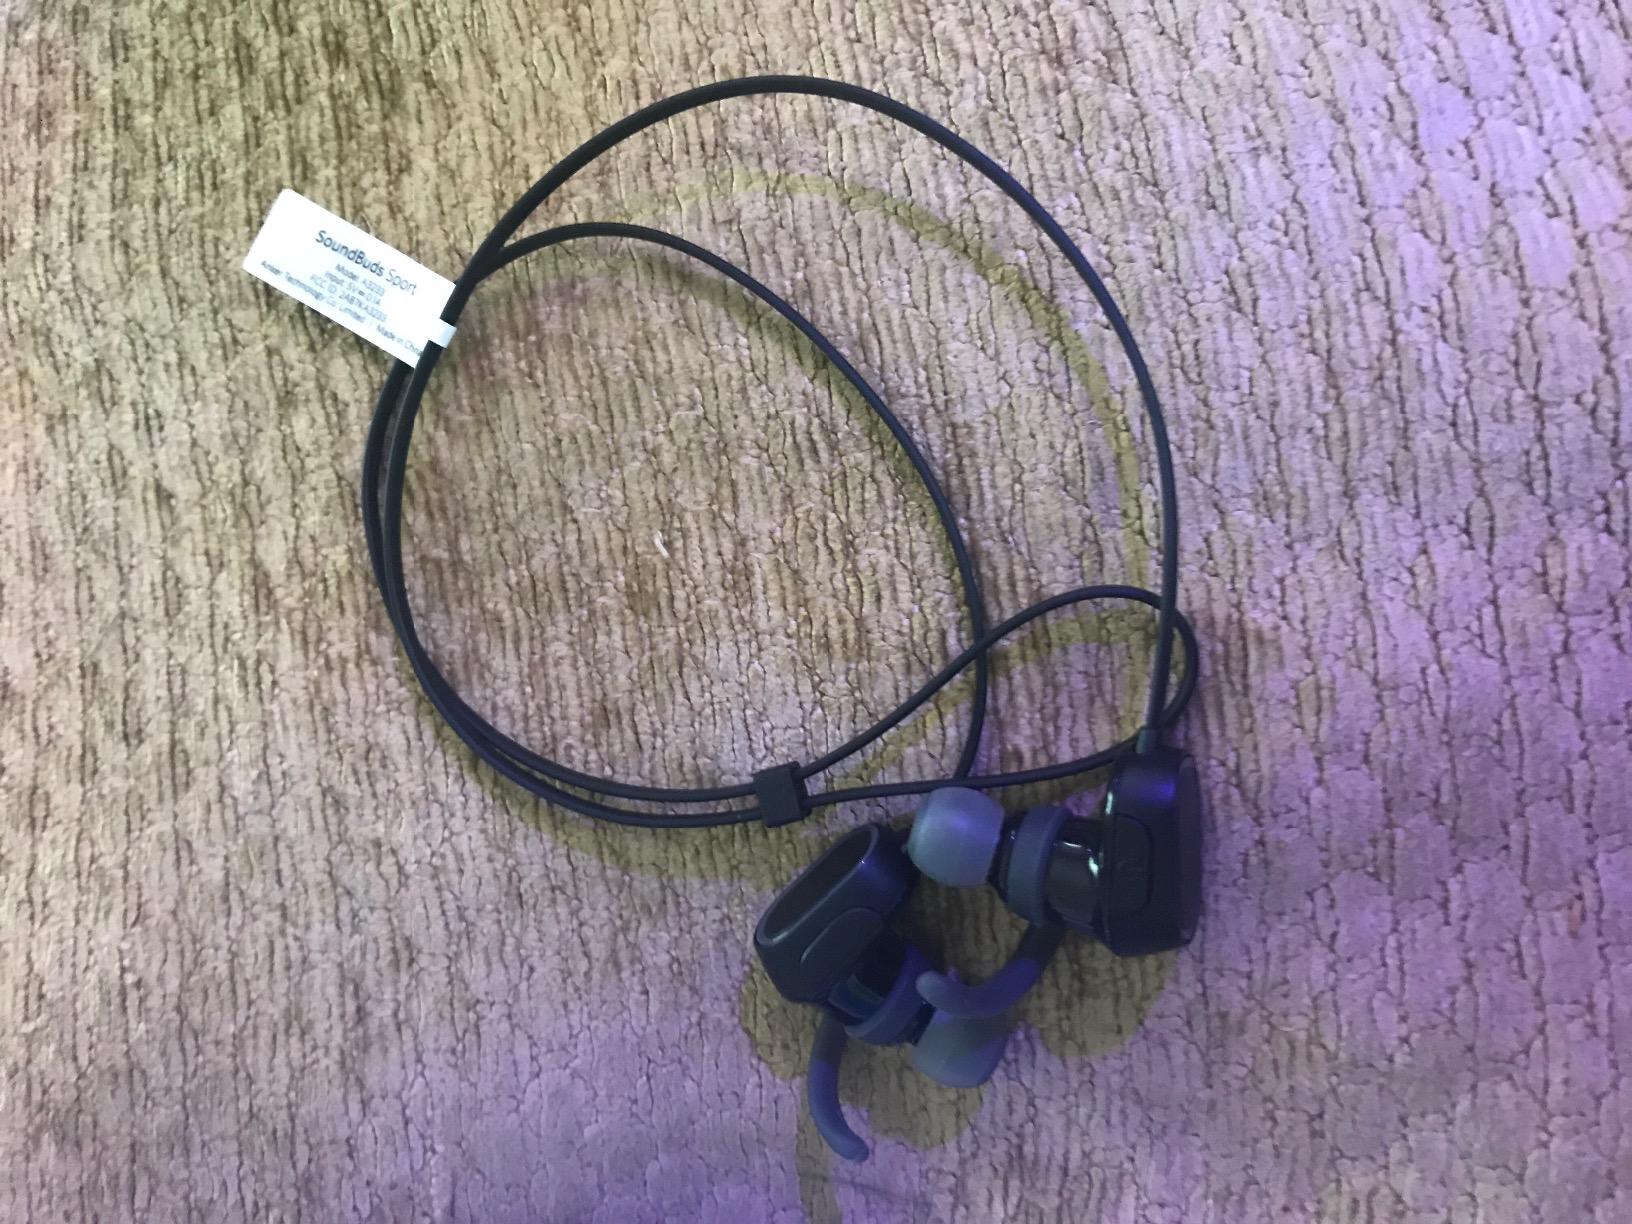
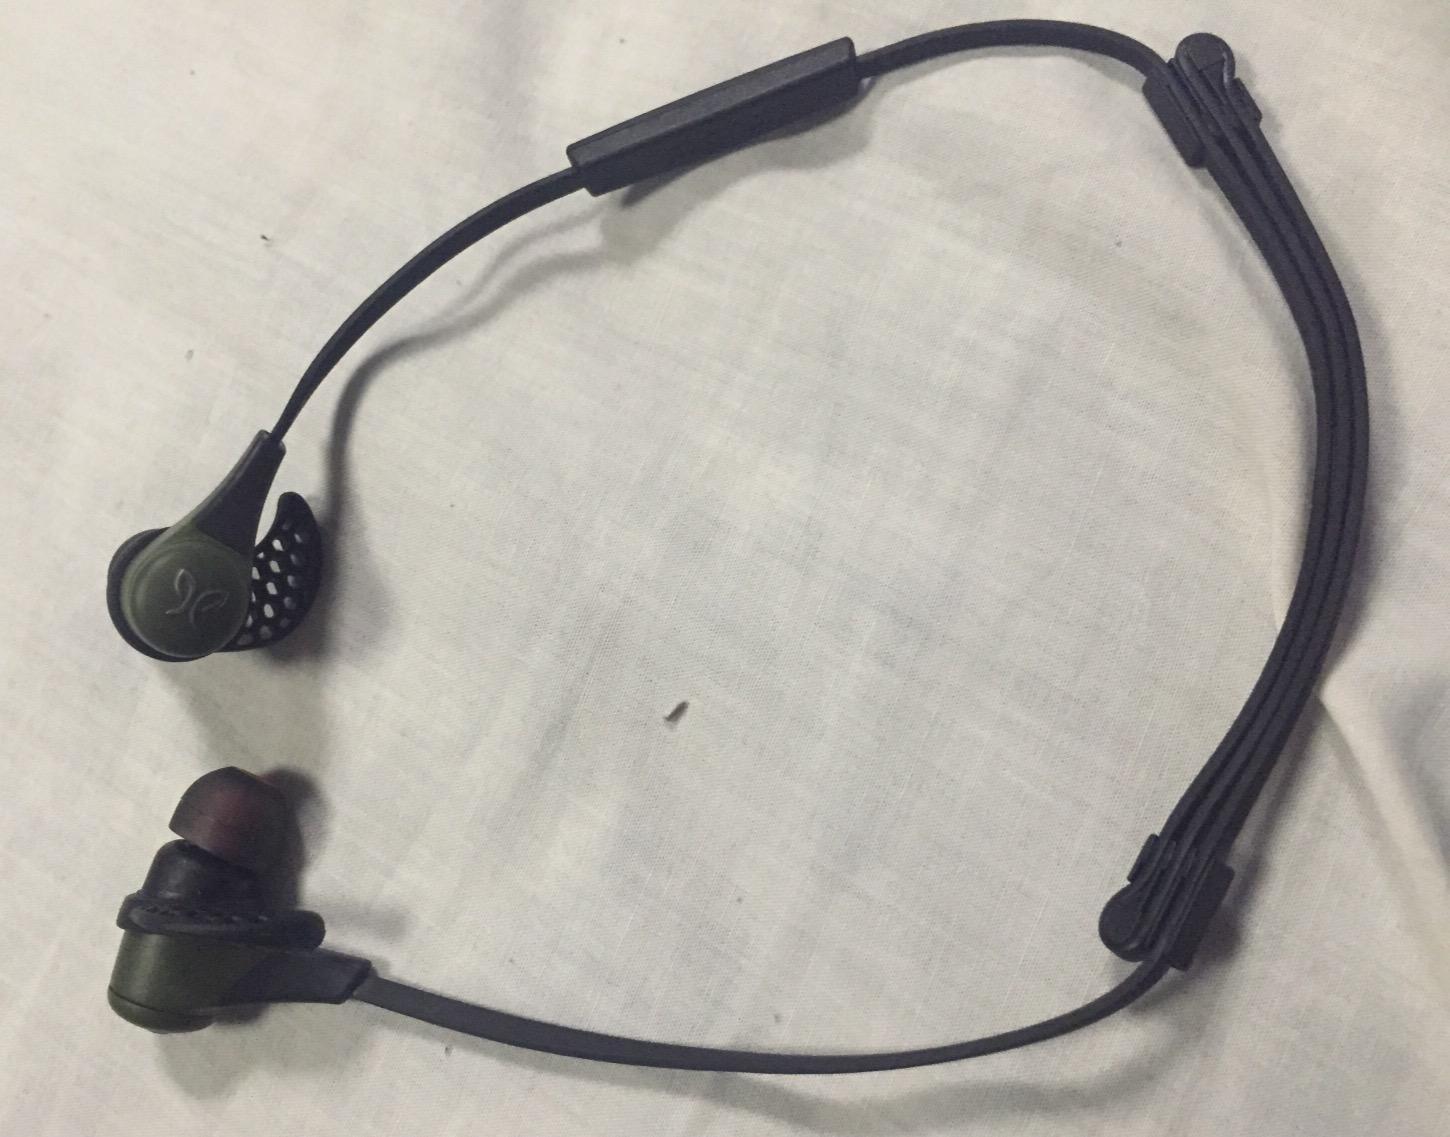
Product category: headphones
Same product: no